O Sacred Head, Now Wounded

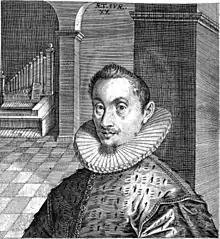
Hans Leo Hassler

The music for the German and English versions of the hymn is by Hans Leo Hassler, written around 1600 for a secular love song, "", which first appeared in print in the 1601 Lustgarten Neuer Teutscher Gesäng. The tune was appropriated and rhythmically simplified for Gerhardt's German hymn in 1656 by Johann Crüger. Johann Sebastian Bach arranged the melody and used five stanzas of the hymn in four different settings in his "St Matthew Passion". He also used the hymn's text and melody in the second movement of the cantata "Sehet, wir gehn hinauf gen Jerusalem", BWV 159. Bach used the melody on different words in his "Christmas Oratorio", in the first part (no. 5). Bach also craftily employed the melody as a counterpoint in half-time in the opening aria of the cantata "Komm, du süße Todesstunde", BWV 161, and set it for four parts to close that cantata. Franz Liszt included an arrangement of this hymn in the sixth station, "Saint Veronica", of his "Via crucis" (Stations of the Cross), S. 504a. The Danish composer Rued Langgaard composed a set of variations for string quartet on this tune. It is also employed in the final chorus of "Sinfonia Sacra", the Ninth Symphony of the English composer Edmund Rubbra. Mauricio Kagel quoted the hymn at the end of his oratorio "Sankt-Bach-Passion" telling Bach's life, composed for the tricentenary of Bach's birth in 1985.